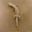
Label: lizard